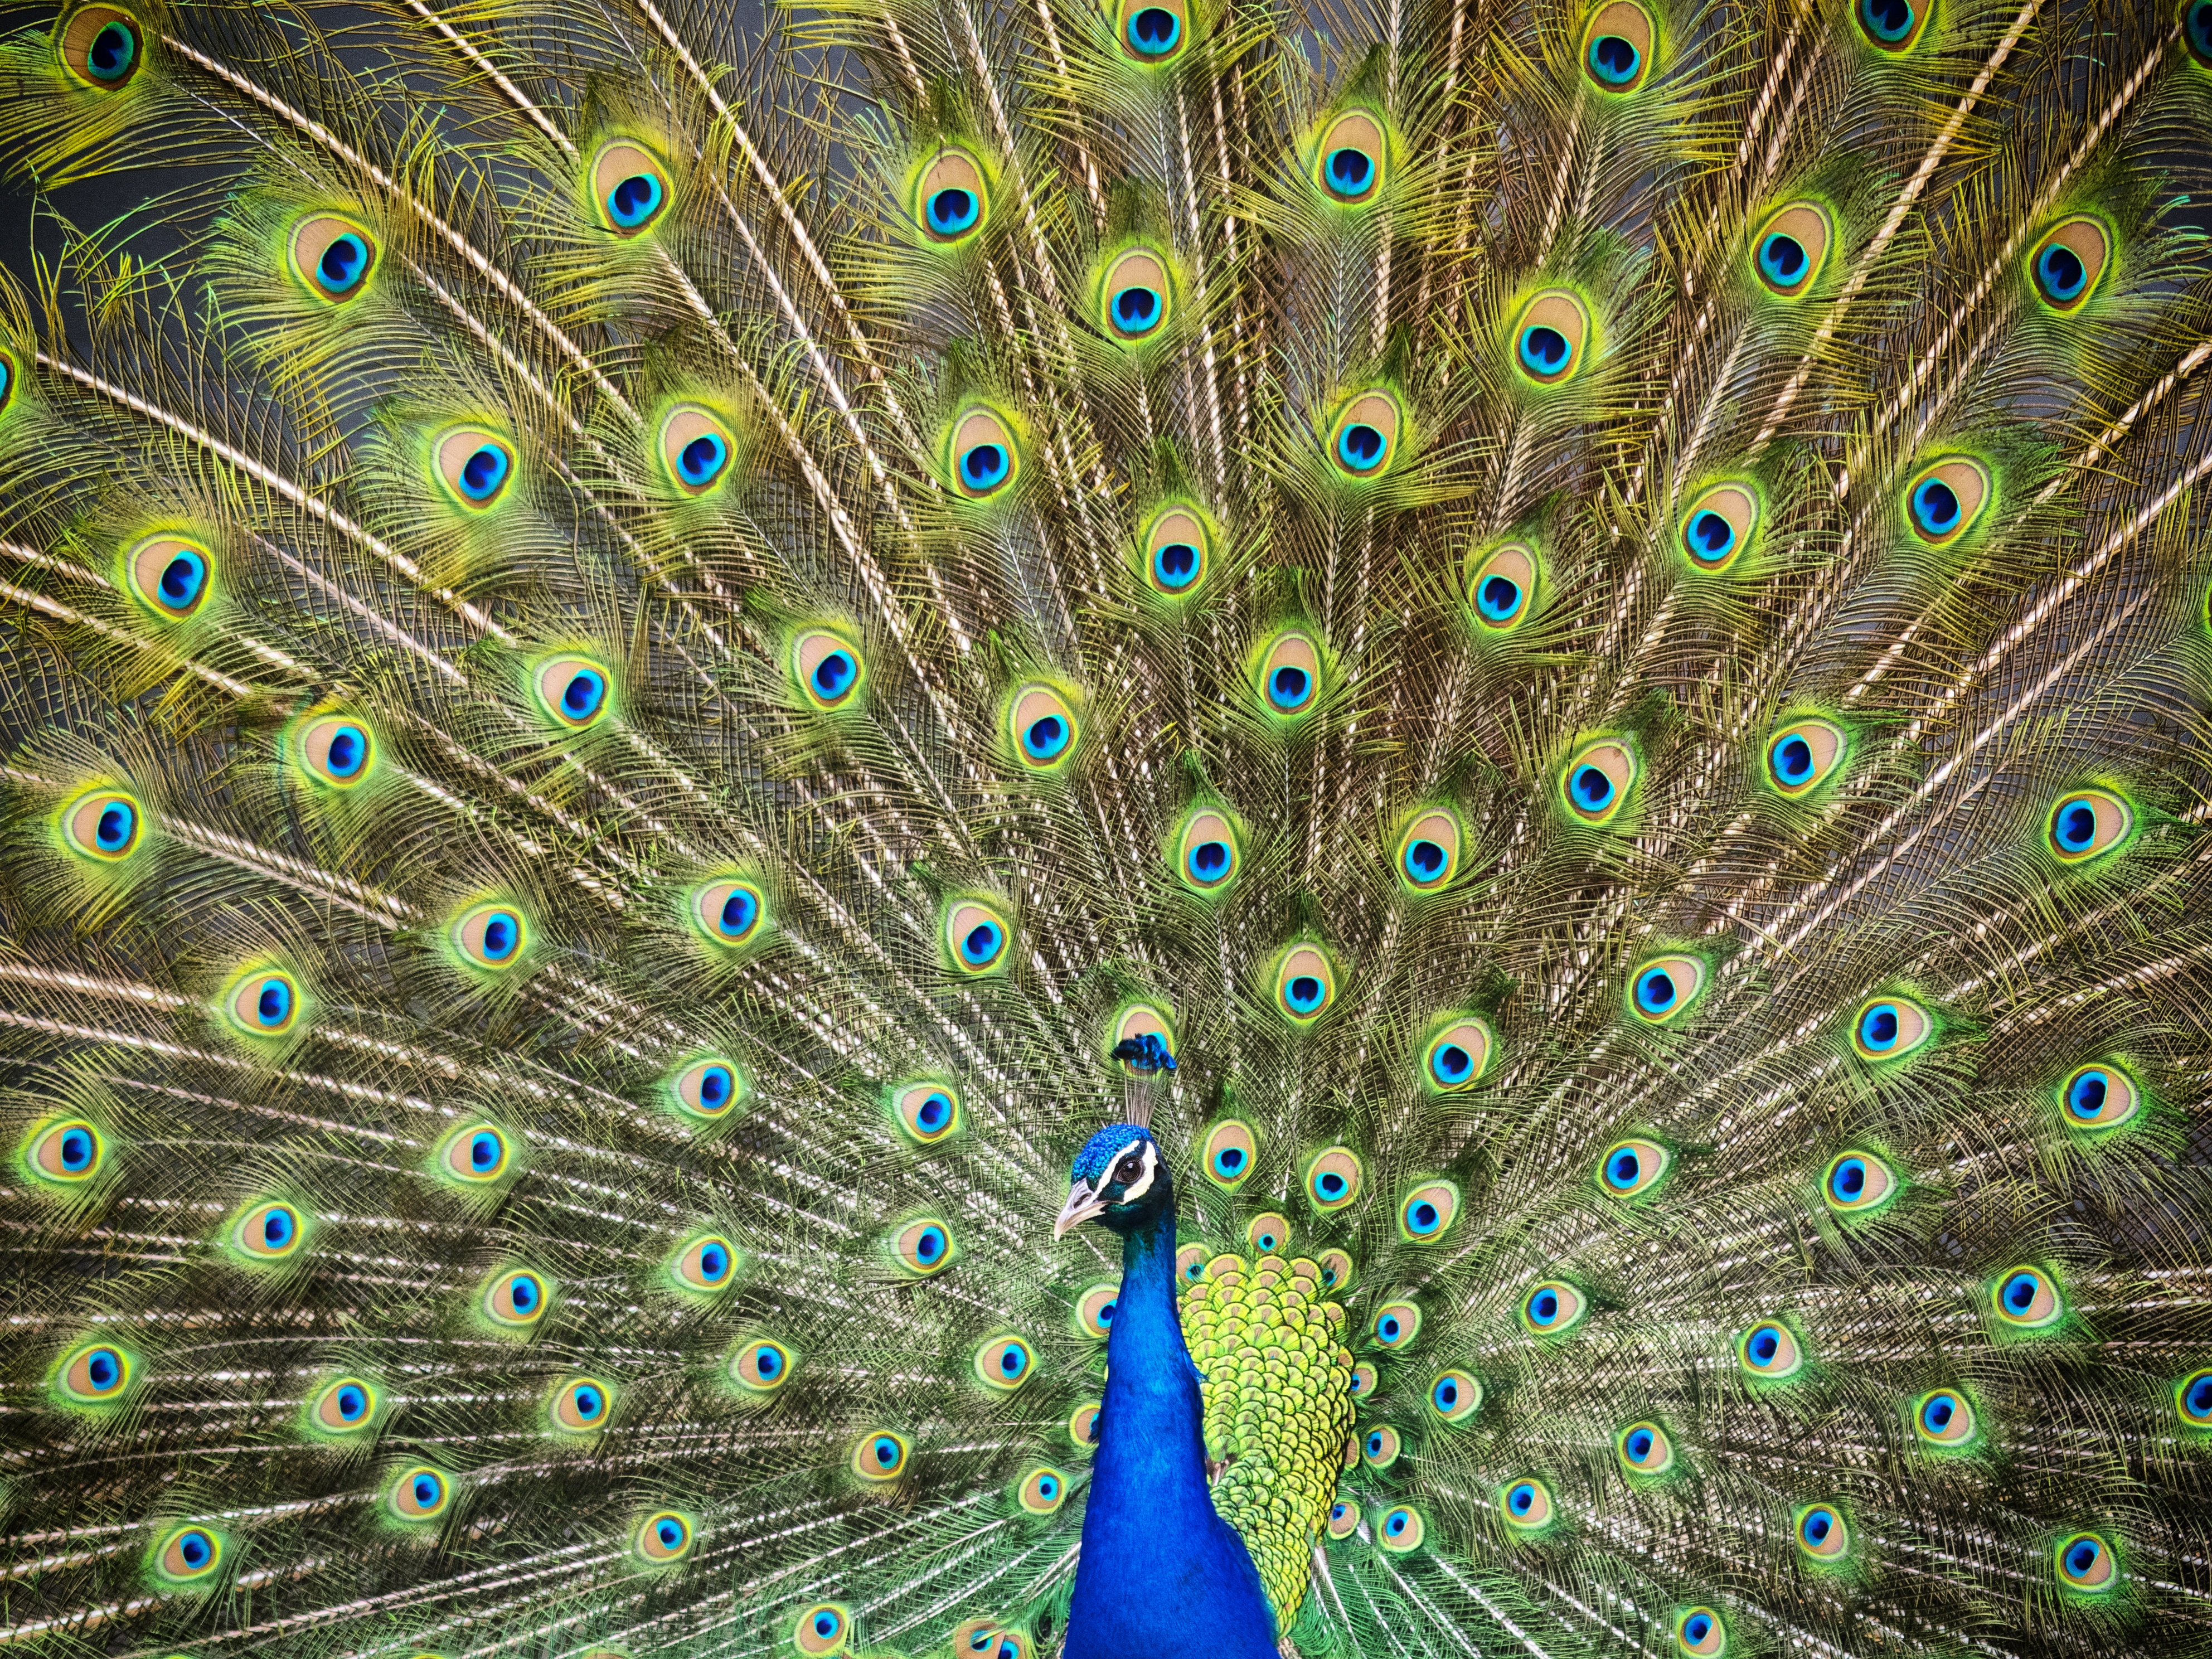
open, bird, wing, animal, male, green, beak, color, blue, fauna, material, fan, peacock, feathers, tail, galliformes, turkey, symmetry, vertebrate, royal, peafowl, ave, courtship, deployed, phasianidae